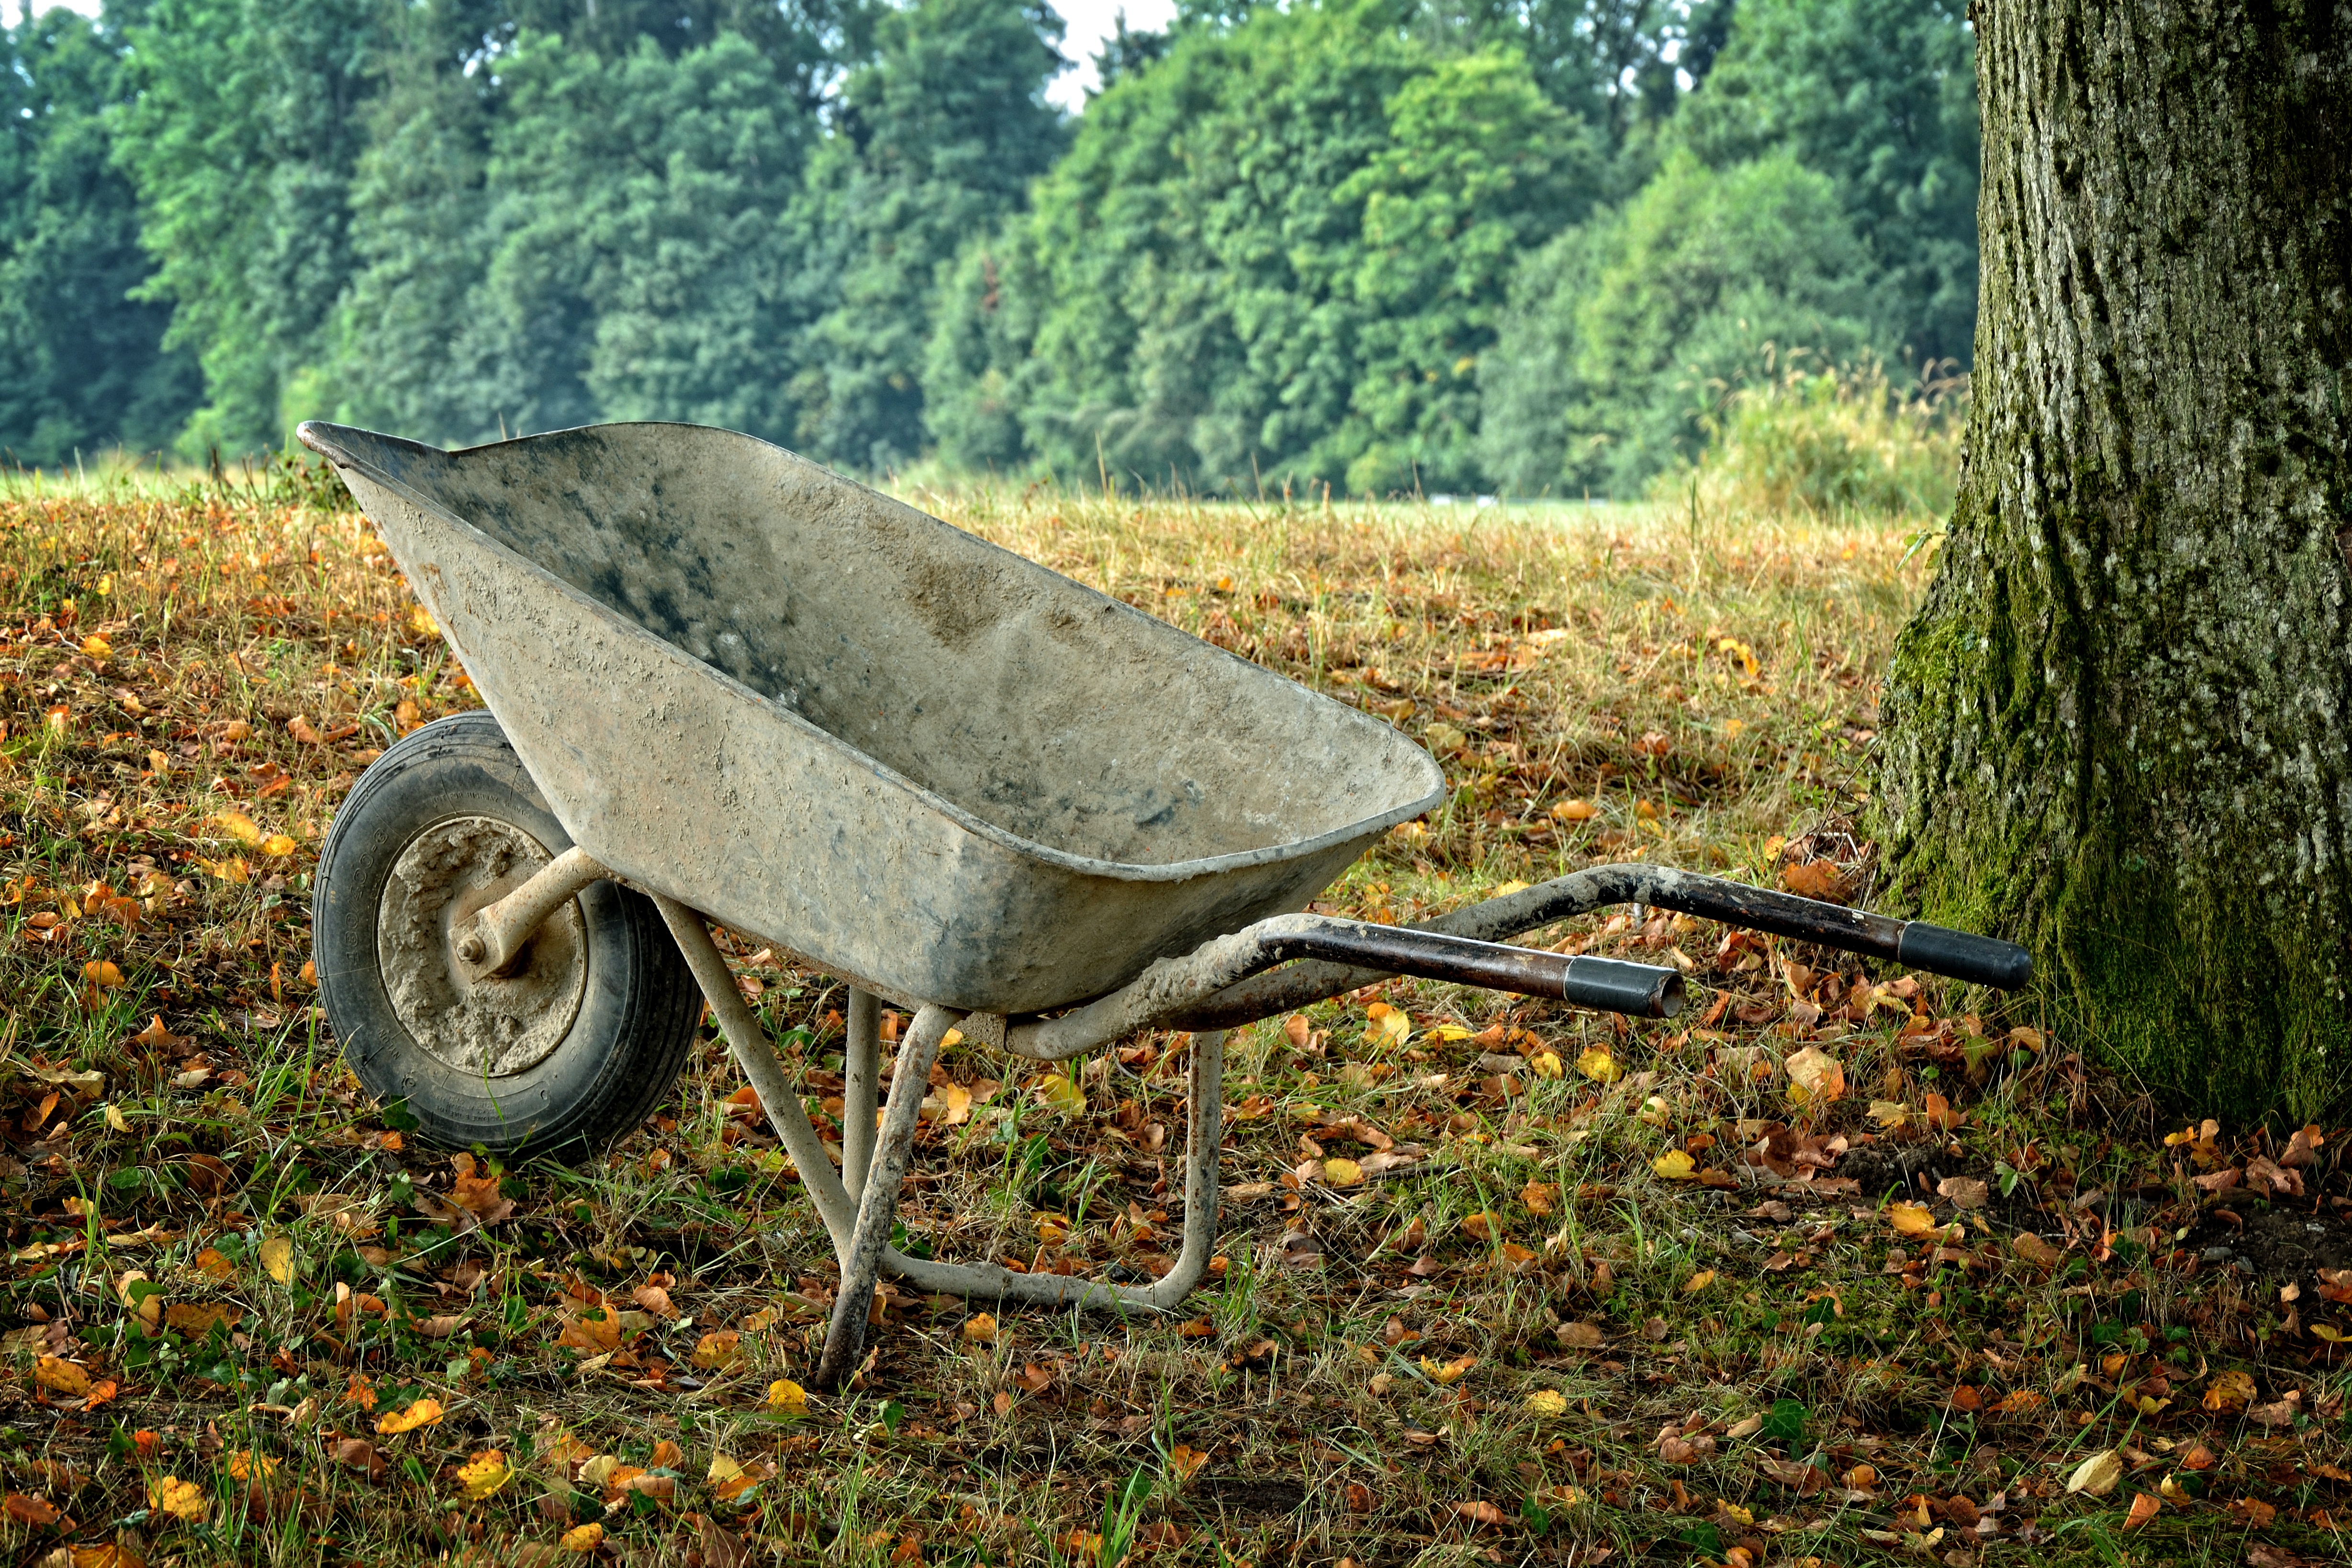
work, tree, nature, grass, field, lawn, cart, leaf, tool, transport, green, vehicle, autumn, craft, garden, tools, move, ecosystem, rural area, wheelbarrow, sliding barrow, karette, garette